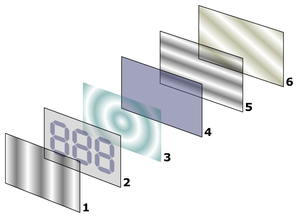
Flydende krystalskærm / Sådan virker LCD
LCD's opbygning: